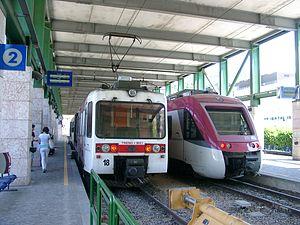
La province autonome de Trente, communément appelé Trentin, est une province italienne situé dans le Nord-Est du pays, ayant pour chef-lieu la ville de Trente, qui lui a donné son nom. Le Trentin s'articule sur un axe principal constitué par l'ample sillon longitudinal du fleuve Adige, avec à l'ouest les Alpes rhétiques méridionales et à l'est les Dolomites.